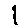
Label: 1